Tomás Mejía

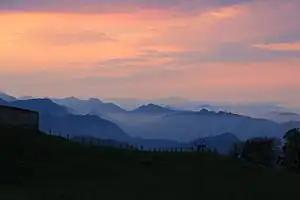
The Sierra Gorda

Mejía now found himself in the city of Jalpan, where he attempted to continue the conservative revolt. He succeeded in capturing the city of Rio Verde and took the garrison commander, Mariano Escobedo prisoner. False stories that Escobedo had been shot circulated in the press, but in reality, Mejía had let him go. Curiously enough, Escobedo would one day be the same commander that would capture Mejía during the Siege of Queretaro, and which would result in Mejía’s execution.